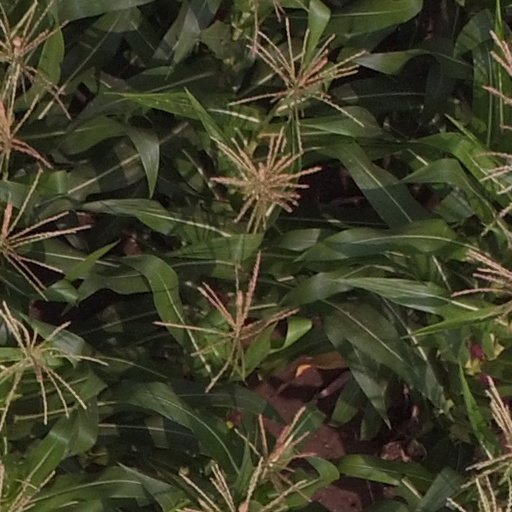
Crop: maize; corn